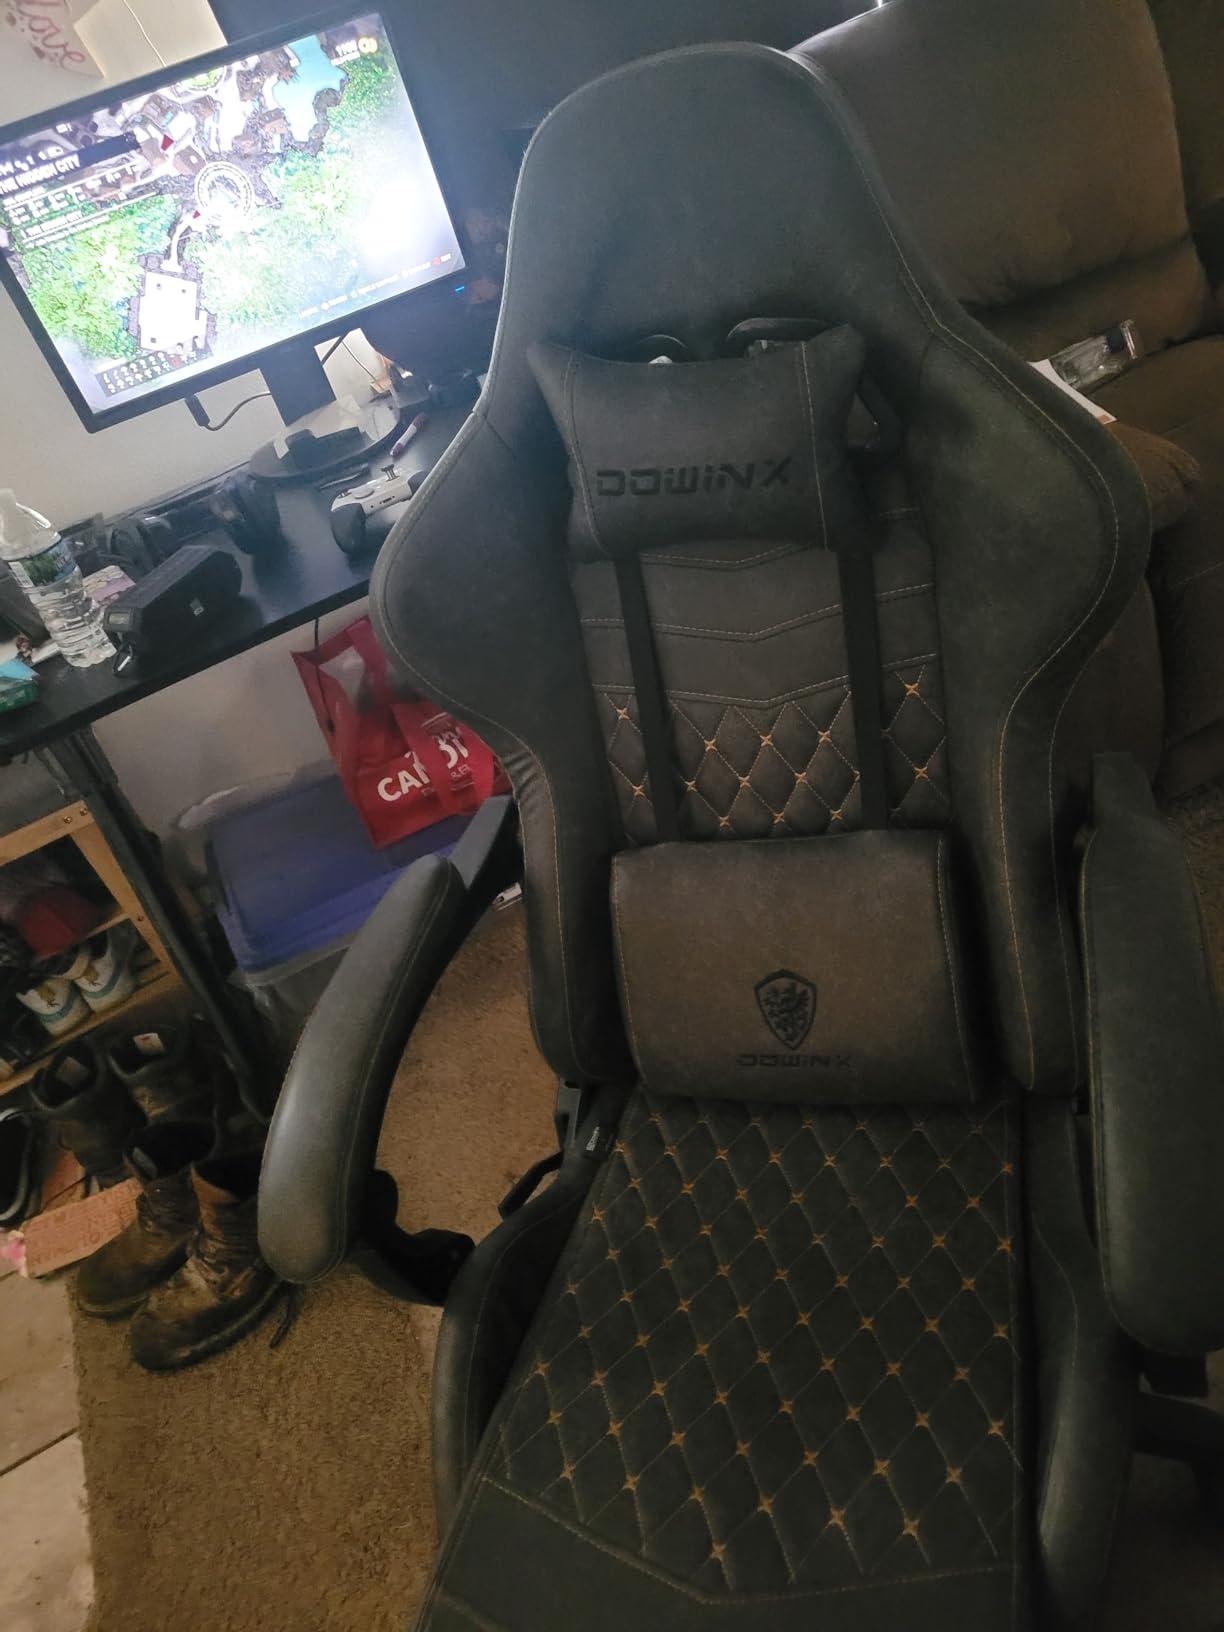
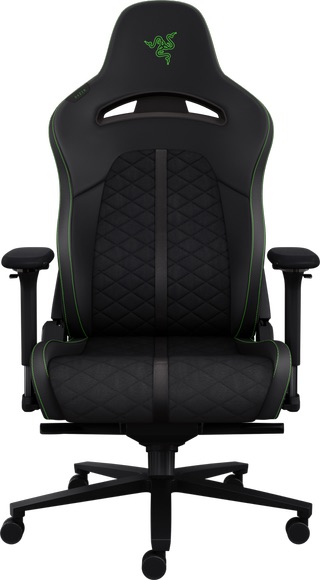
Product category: items_chair
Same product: no